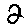
Label: 2